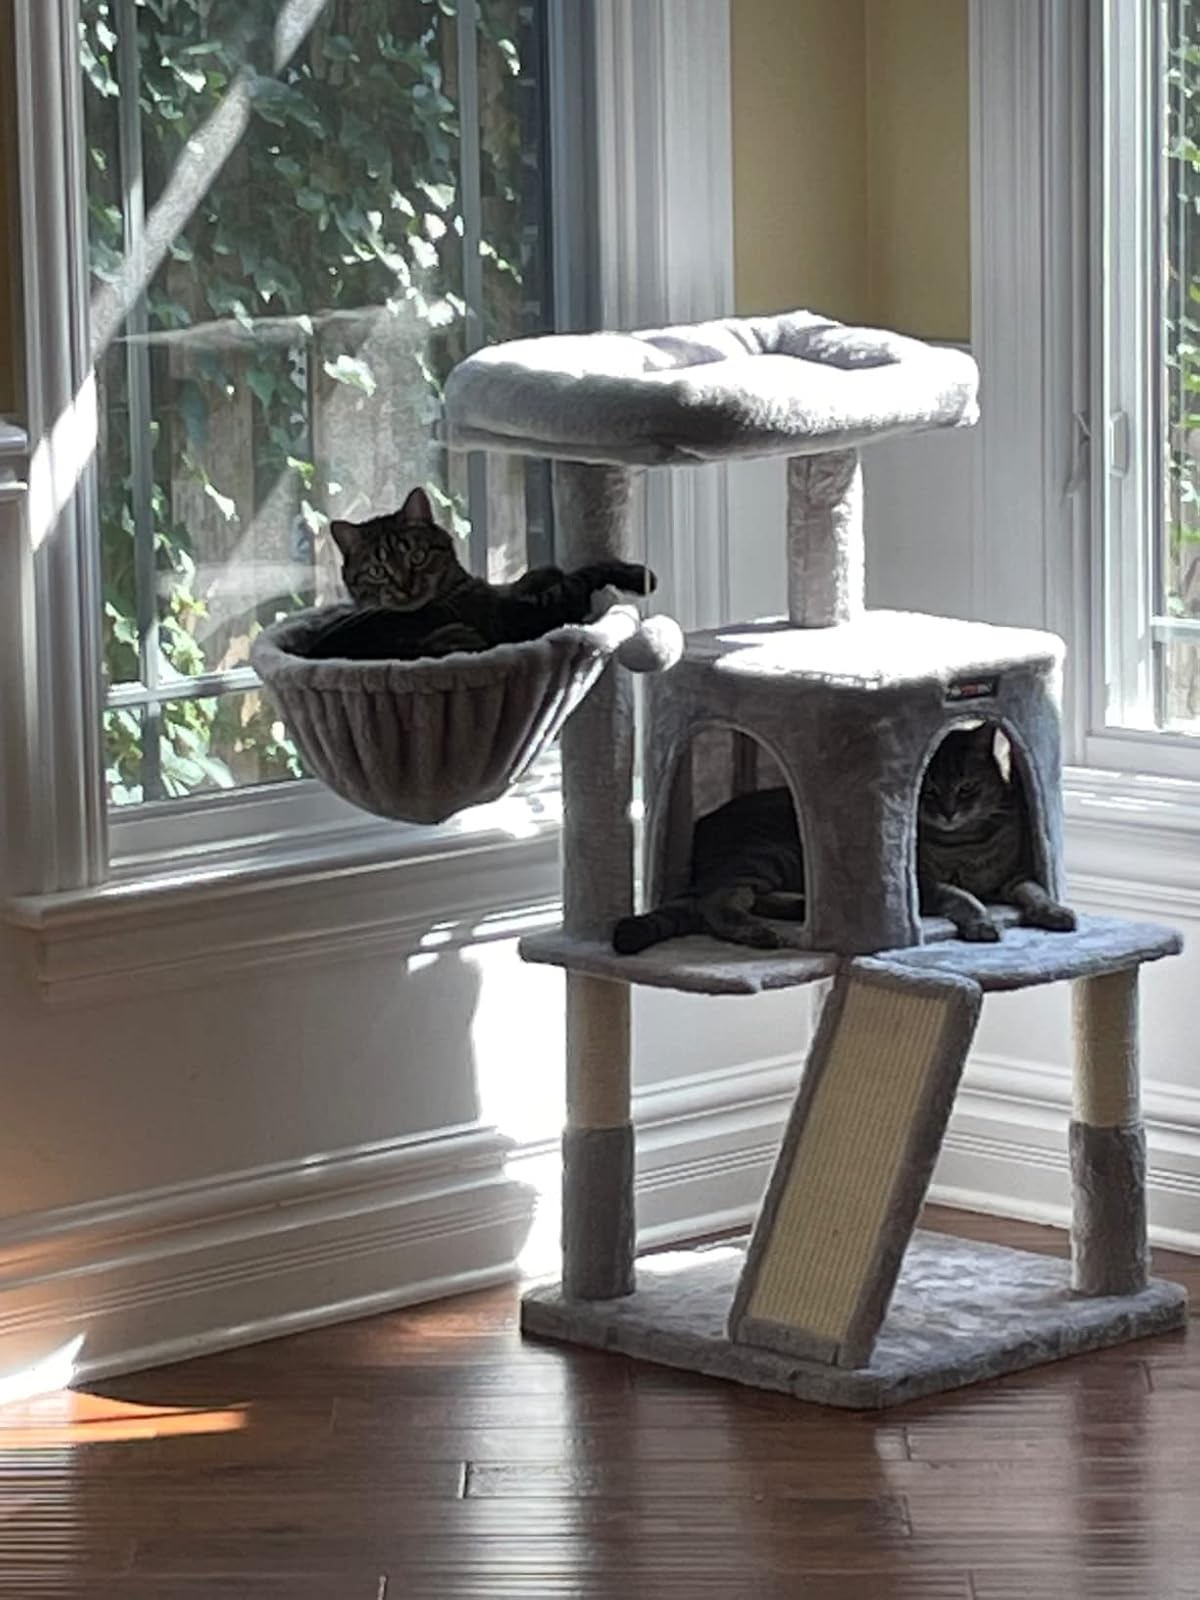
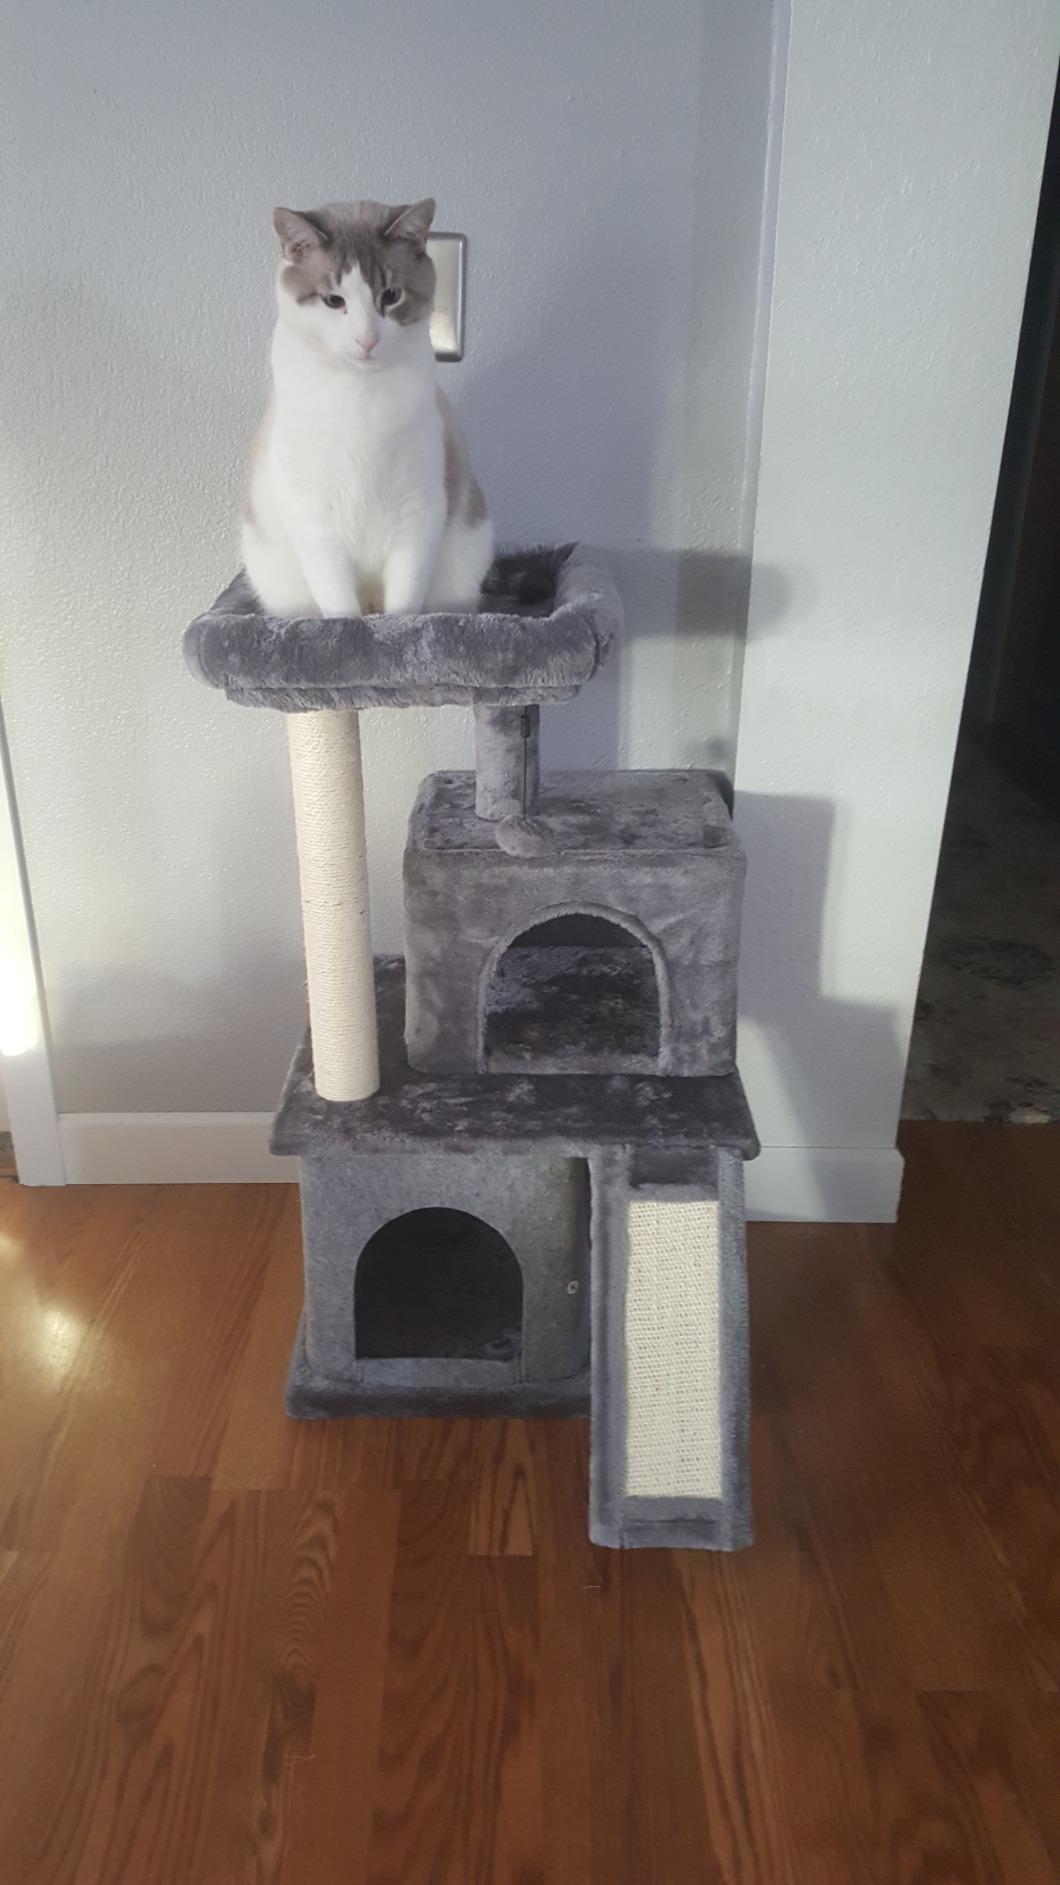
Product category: items_cat tree
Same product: no